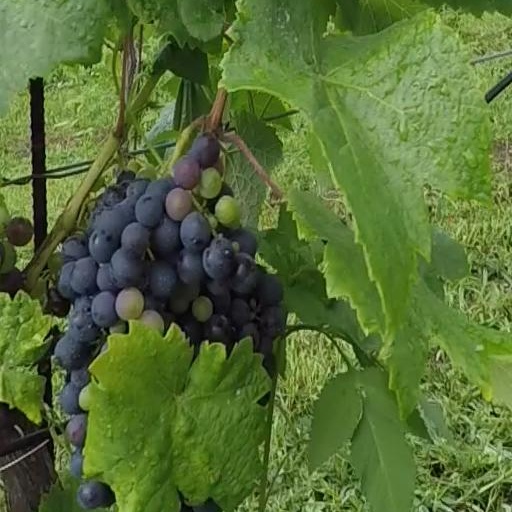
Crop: grape